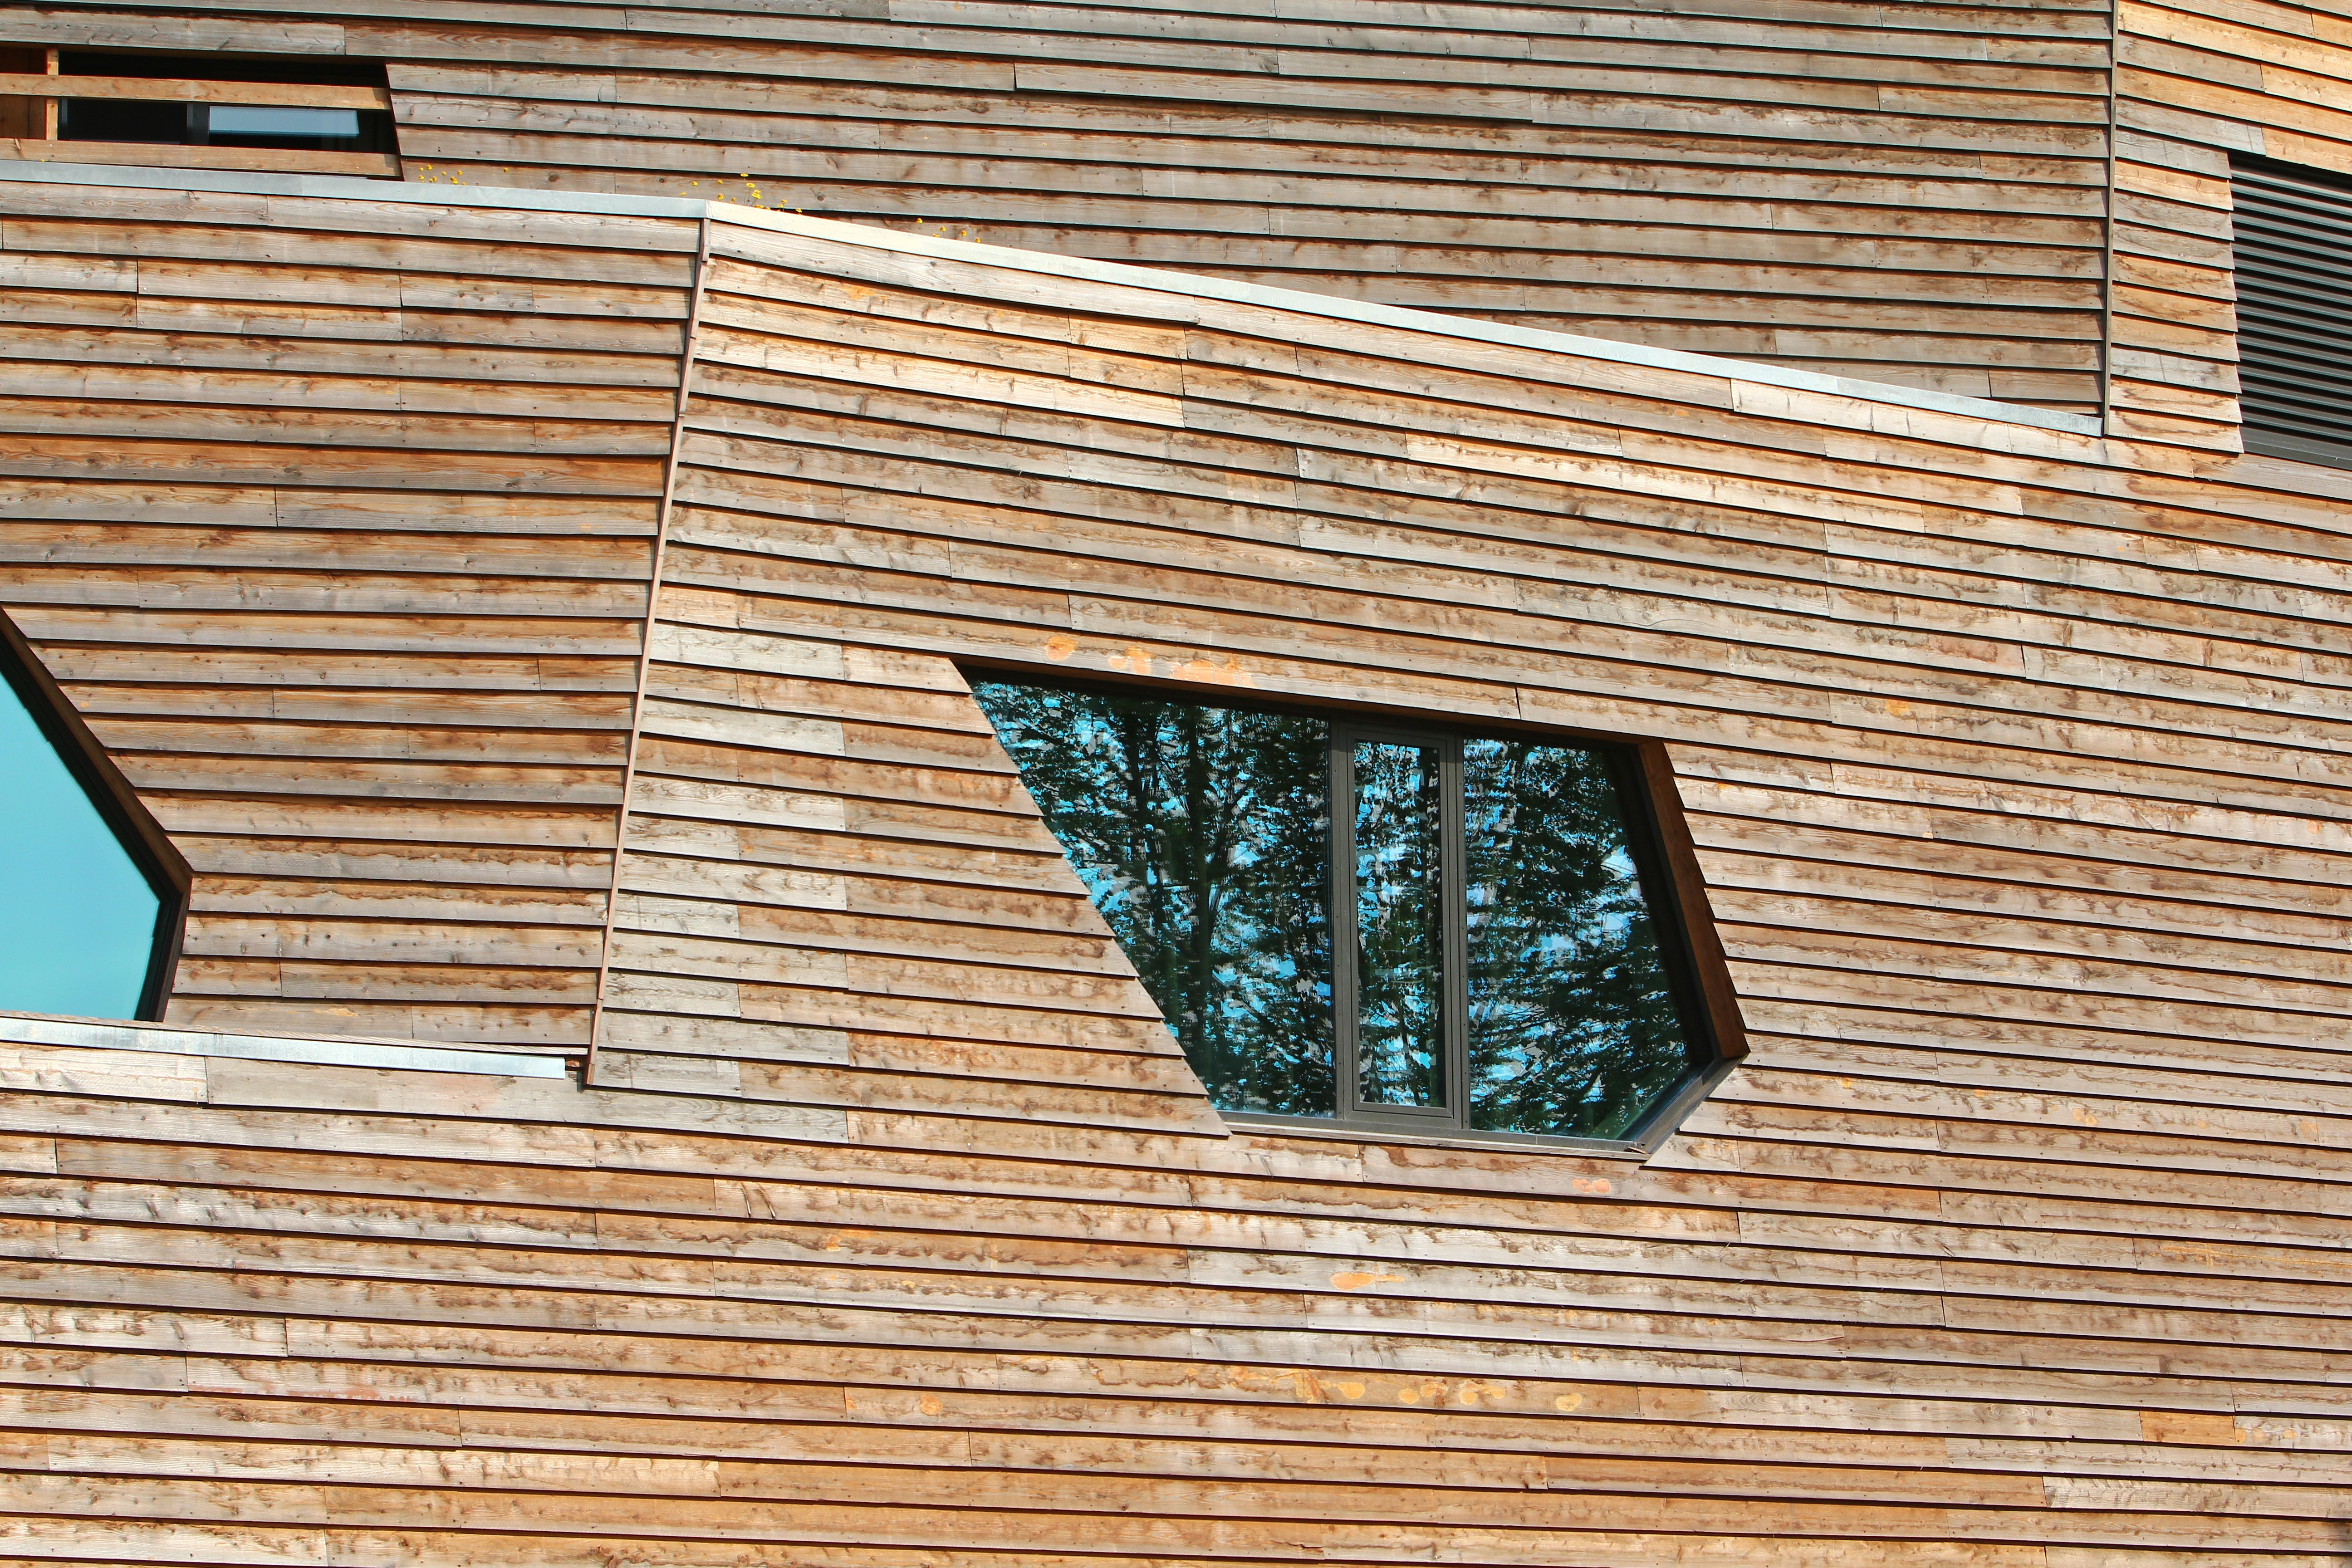
architecture, wood, texture, floor, window, roof, building, home, wall, shed, brown, facade, brick, material, hardwood, log cabin, brickwork, siding, wooden wall, daylighting, window covering, outdoor structure, wood stain, painted wooden boards